Valley National Bank of Arizona

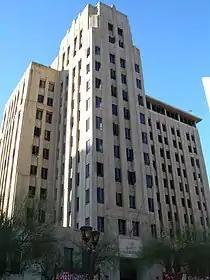
The Professional Building was built in 1932 to house the growing Valley Bank and Trust.

The history of Valley National Bank can be traced back to the establishment of the Gila Valley Bank in Solomonville, Arizona, in Graham County, on January 16, 1900. The primary shareholder of the Gila Valley Bank was town founder Isadore Solomon, who established the town to support the area's copper mines. The bank was well-positioned to contribute to nearby communities in Arizona's copper mining country, such as Safford, Morenci and Clifton. Charles E. Mills was bank president and became the bank's majority shareholder by 1908.